Describe the emotion expressed in this image:  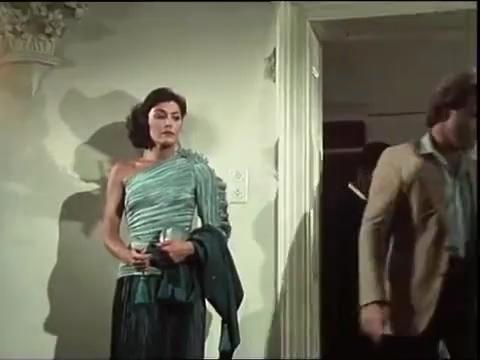
This person displays Suffering, valence and arousal with low intensity.